Gershwin Prize

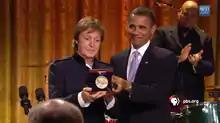
Paul McCartney receiving the Gershwin Prize from President Barack Obama

On November 18, 2009, the library announced Sir Paul McCartney as the third recipient of the honor.